Saint Gregory the Illuminator Church of Galata

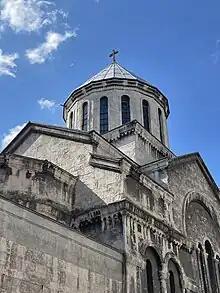
Side view

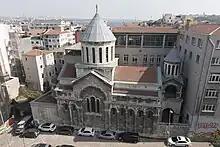
View from above

The church and an Armenian quarter around it are recorded in an Ottoman survey from 1455 which indicated the "continuation of the Byzantine Armenian presence into the Ottoman period."